History of Senegal

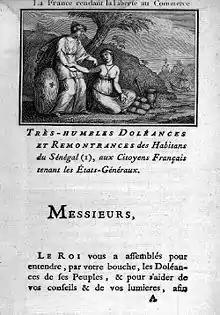
The List of Complaints of Saint-Louis du Sénégal (1789)

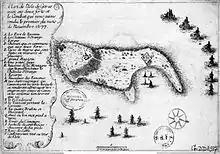
« Plan de l'isle de Gorée avec ses deux forts et le combat que nous avons rendu le premier du mois de novembre 1677 »

Grand Master of the naval war of Louis XIV, Admiral Jean II d'Estrées seized Gorée on 1 November 1677. The island was taken by the English on 4 February 1693 before being again occupied by the French four months later. In 1698 the Director of the Company of Senegal, Andre Brue, restored the fortifications. But Gorée was again captured by the British in 1758 during the Seven Years' War. However, under the 1763 Treaty of Paris ending the war, although Senegal was given to the British, the island of Gorée was returned to France.